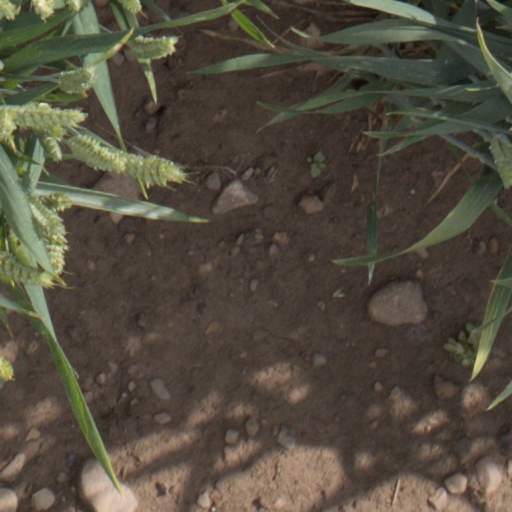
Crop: wheat